Royal Scots Fusiliers

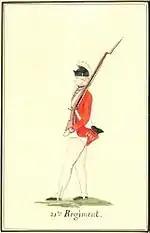
A soldier from the 21st Foot, Canada, 1777.

In the late 17th century, many English and Scottish politicians viewed standing armies or permanent units as a danger to the liberties of the individual and a threat to society itself. The experience of the Wars of the Three Kingdoms and the use of troops by both the Protectorate and James VII and II to repress political dissent created strong resistance to permanent units owing allegiance to the Crown or State. Regiments were deliberately treated as the personal property of their current Colonel, carried his name which changed when transferred and disbanded as soon as possible. This makes tracing the origins of modern regiments very complex, particularly since many regimental histories were written in the late 19th or early 20th century. This was partly due to the 1881 Childers Reforms; the abolition of the numbering system for regiments was as bitterly resisted then as the various amalgamations have been since and establishing precedence or age became almost an obsession.